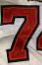
Number: 7